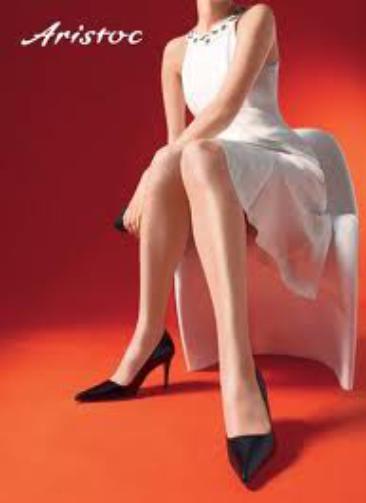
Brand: Aristoc
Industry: Clothes